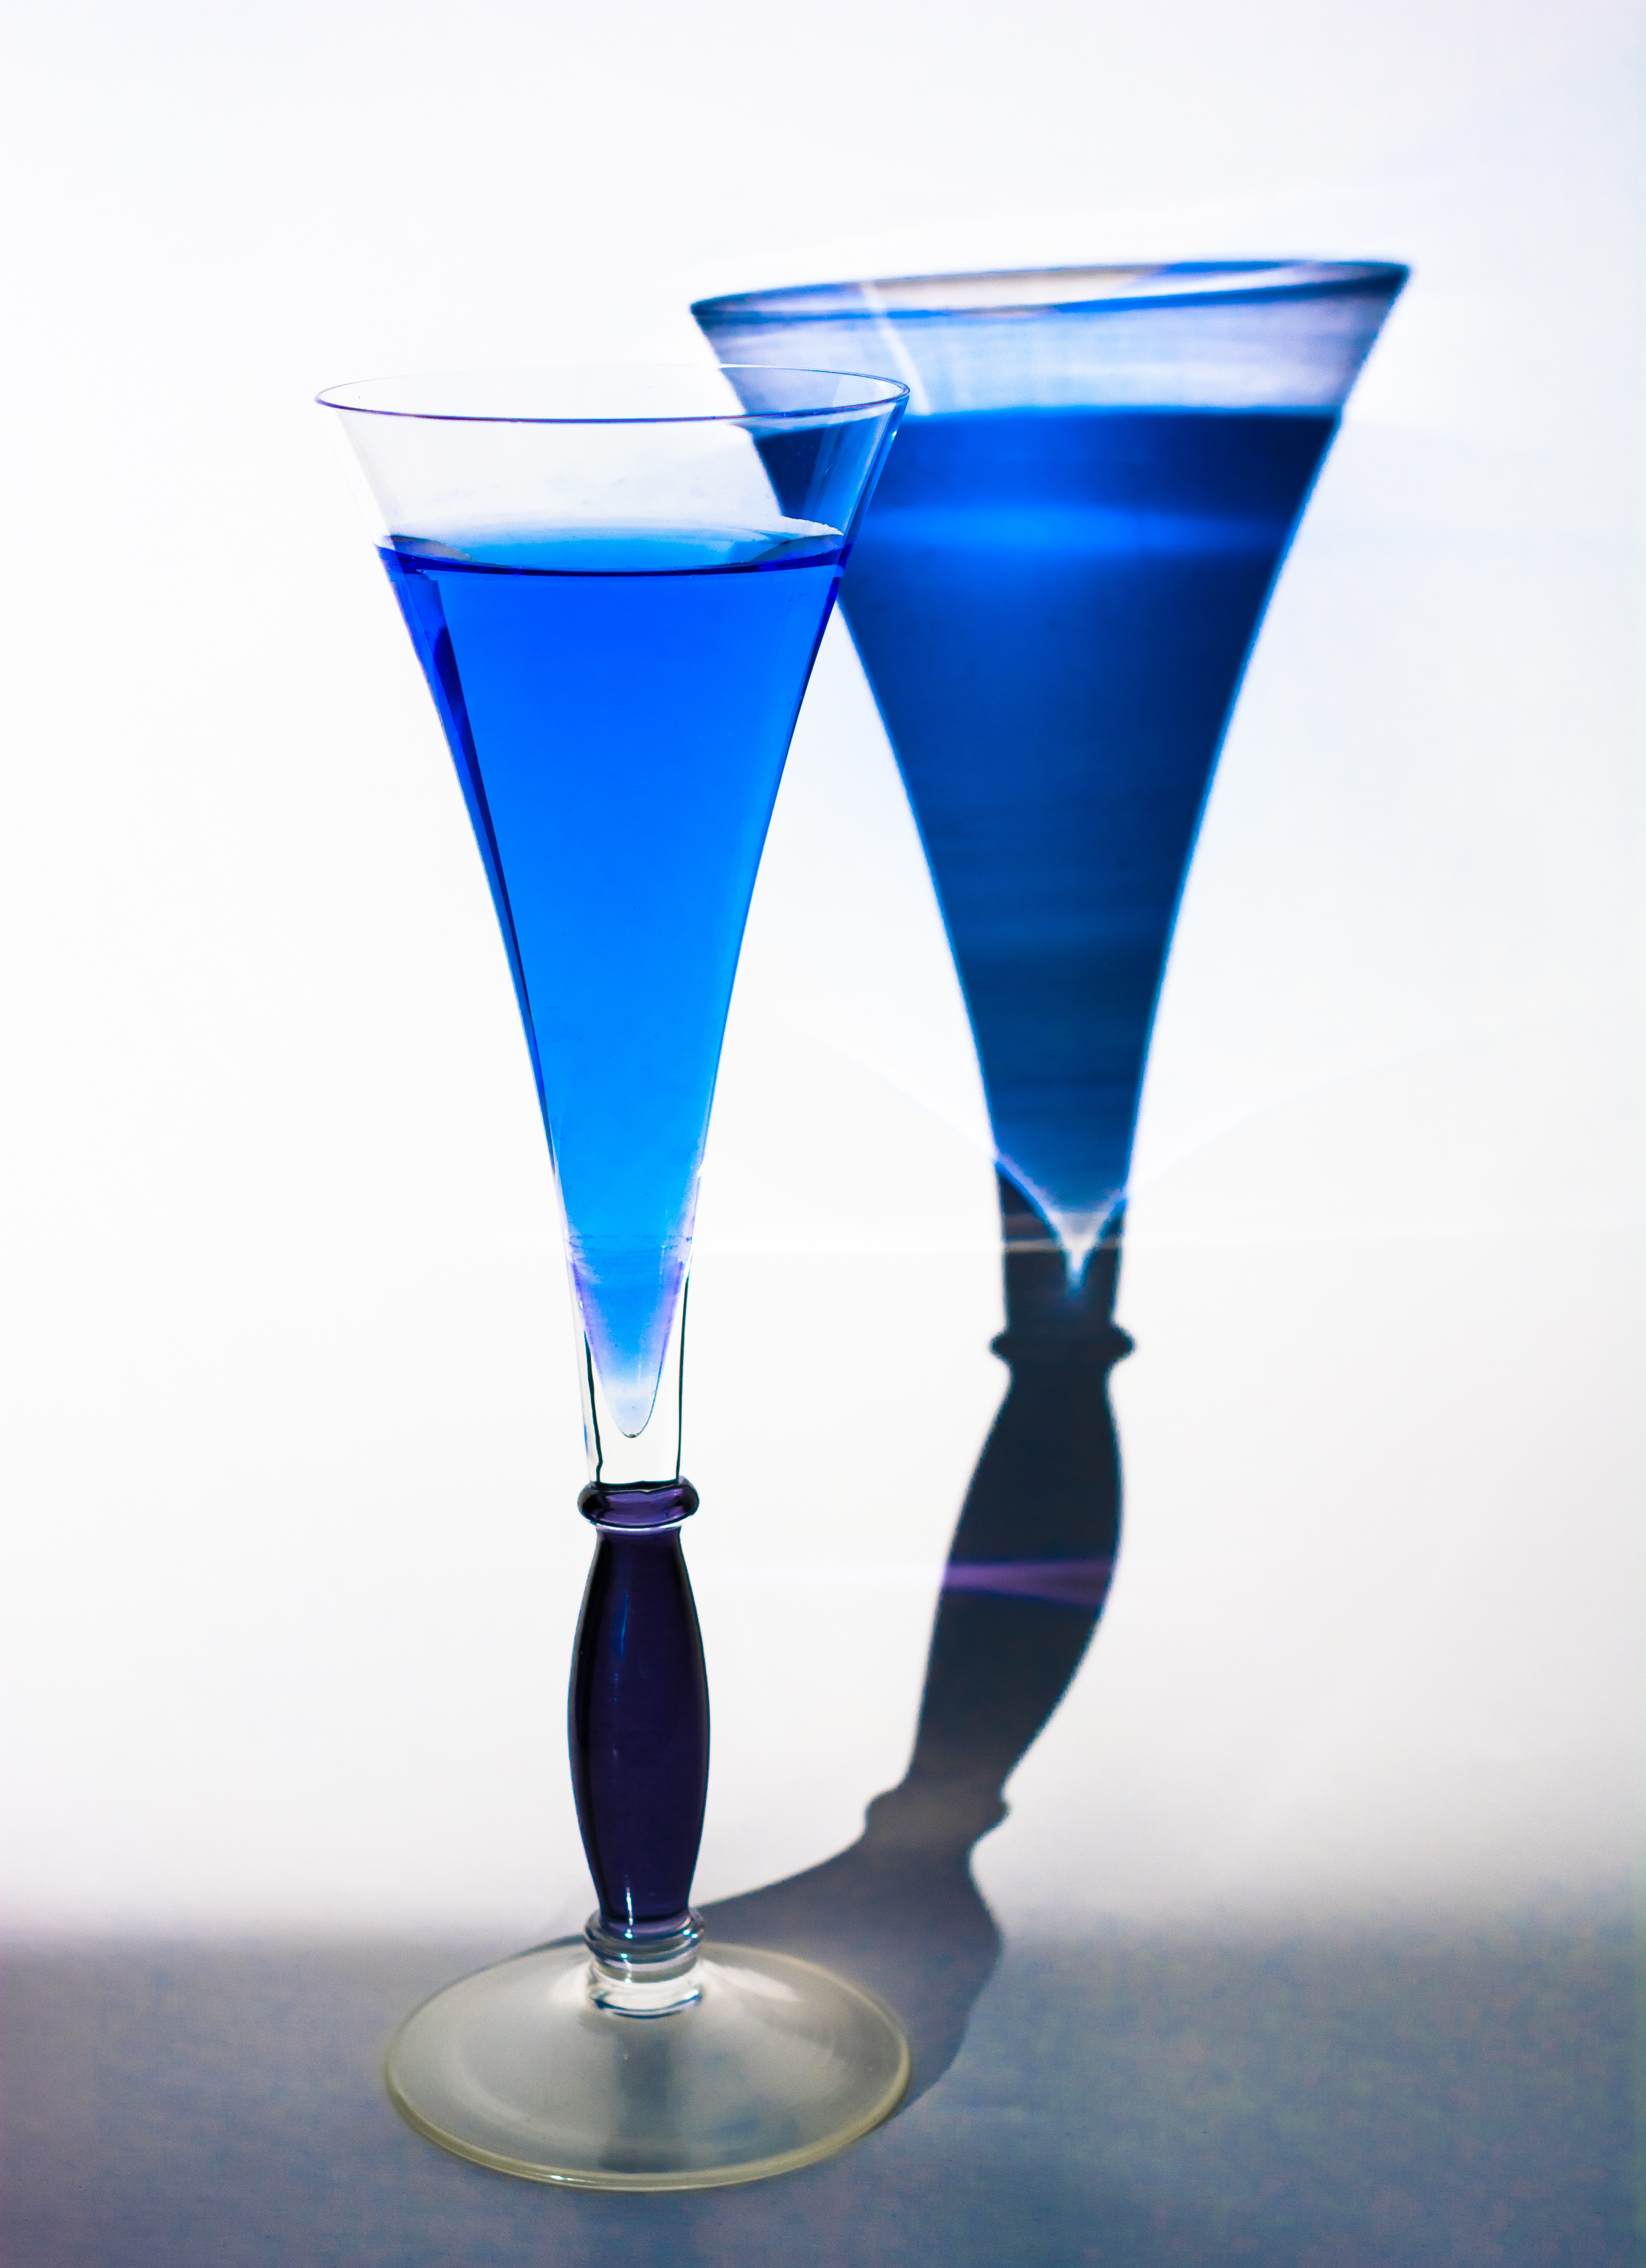
light, glass, shadow, drink, blue, cocktail, martini, drinking cup, stemware, alcoholic beverage, martini glass, cobalt blue, distilled beverage, blue hawaii, champagne stemware